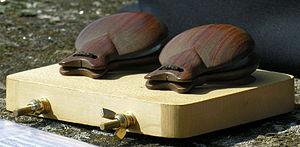
Un instrument de percussion de Galice, Espagne